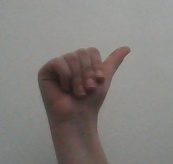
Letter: dhad